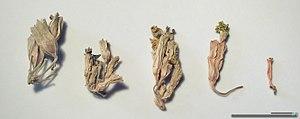
La Primevère officinale est une plante herbacée vivace de la famille des Primulacées. Selon les régions, elle est parfois appelée la brérelle, le coqueluchon, le coucou, l’herbe à la paralysie, l’herbe de saint Paul, la primerolle, la primevère de printemps ou la printanière et plus rarement la primevère vraie.